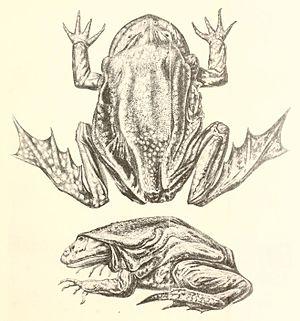
Cyclorhamphus culeus = Telmatobius culeus
La grenouille géante du lac Titicaca est une espèce d'amphibiens de la famille des Telmatobiidae endémique du lac Titicaca.